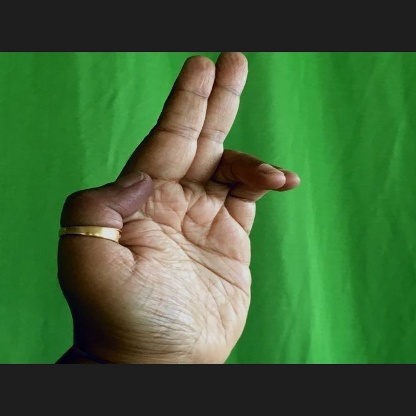
Mudra: Ardhapathaka